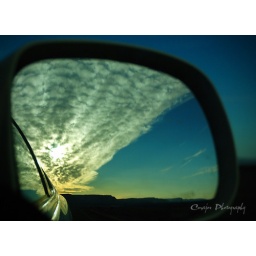
We were driving toward Page, AZ on a trip. The pattern of cloud in the side mirror interested me.